Zamorin

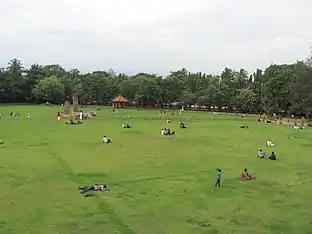
Present day location of the Mananchira Palace. The Fort and Palace were destroyed by Tipu Sultan in the 18th century

But as soon as the Haider Ali marched to Coimbatore, Nair rebellions broke out in Malabar. Some members of the Zamorin family rebelled against the Muslim occupiers. This included the Eralpadu Krishna Varma with his nephew Ravi Varma. The princes were aided by the British East India Company. In 1768 the Zamorin prince was restored in Calicut, agreeing to pay an annual tribute to Mysore. For nearly six years till 1774 nothing was heard about Hyder Ali. In 1774, Mysore forces under Srinivasa Rao occupied the city of Calicut. The prince retired to Travancore in a native vessel. The baton of resistance now passed to his nephew Ravi Varma. Ravi Varma helped the Company occupy Calicut in 1782. By the Treaty of Mangalore, concluded in 1784, Malabar was restored to Mysore. In 1785 the oppression of revenue officers led to a rebellion by the Mappilas of Manjeri. As a reward for aiding to put down the rebels, and partly as an incentive, Tipu Sultan settled upon Ravi Varma a pension and a "jaghir" in 1786. The peace was soon broken and Tipu sent 6,000 troops under Mon. Lally to Kerala.